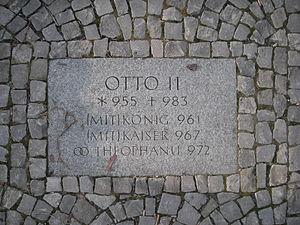
Otton II du Saint-Empire, dit le Roux, est né vers la fin de l’année 955 et mort le 7 décembre 983, à Rome. Il est le fils de Otton Iᵉʳ du Saint-Empire et de sa deuxième épouse la princesse Adélaïde de Bourgogne.